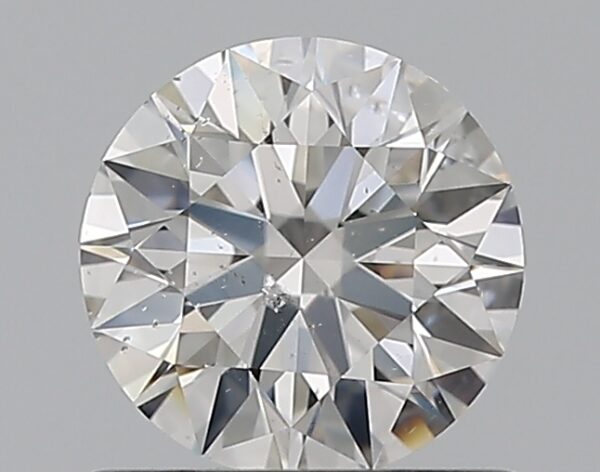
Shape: round
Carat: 0.71
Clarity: SI2
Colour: E
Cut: EX
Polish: EX
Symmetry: EX
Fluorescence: N
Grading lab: GIA
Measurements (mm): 5.72 x 5.74 x 3.55